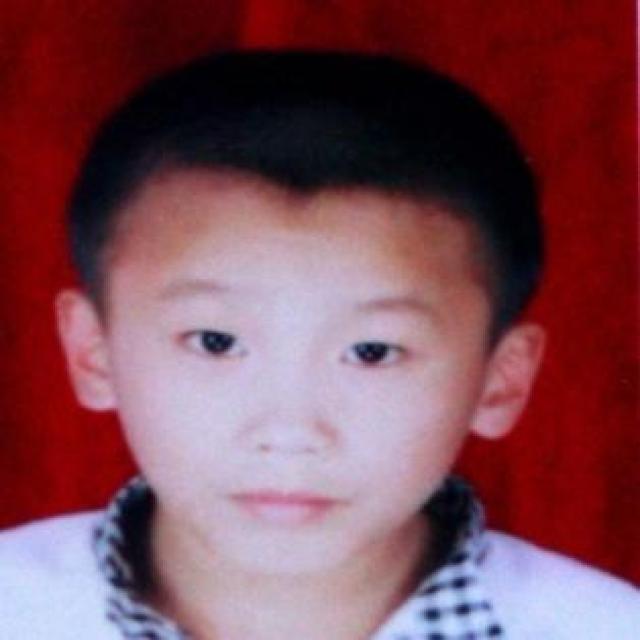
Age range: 13-20